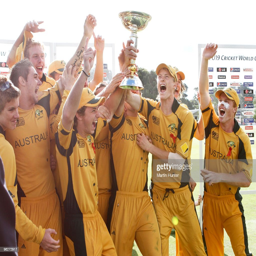
members of the team celebrate winning sports league championship .